Subculture

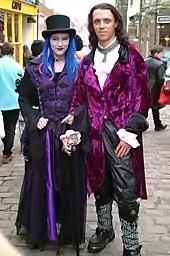
A goth couple attending the Whitby Goth Weekend festival, dressed in typical Gothic Victorian and Elizabethan styles

In the work of John Clarke, Stuart Hall, Tony Jefferson, and Brian Roberts of the Birmingham CCCS (Centre for Contemporary Cultural Studies), subcultures are interpreted as forms of resistance. Society is seen as being divided into two fundamental classes, the working class and the middle class, each with its own class culture, and middle-class culture being dominant. Particularly in the working class, subcultures grow out of the presence of specific interests and affiliations around which cultural models spring up, in conflict with both their parents' culture and mainstream culture. Subcultural groups emphasize voluntary, informal, and organic subordinate relationships formed in unregulated street public spaces. Facing a weakening of class identity, subcultures are then new forms of collective identification, expressing what Cohen defined "symbolic resistance" against the mainstream culture and developing imaginary solutions for structural problems. However, the Birmingham School believes that the symbolic rejection of mainstream bourgeois lifestyles by subcultures is illusory.